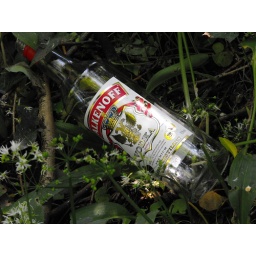
Russian Vodka Bottle spotted used in the grass